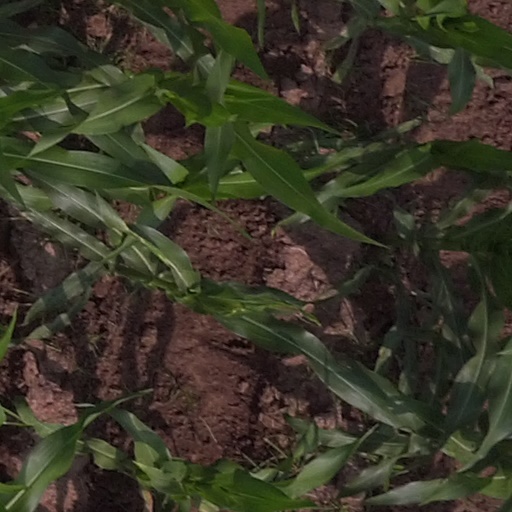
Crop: maize; corn